Les MacFarlane

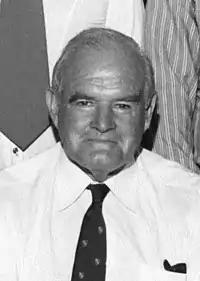
MacFarlane in 1976

John Leslie Stuart MacFarlane (26 March 1919 – 15 January 1986) was an Australian politician. He was the Country Liberal Party member for Elsey in the Northern Territory Legislative Assembly from 1974 to 1983. He was Speaker from 1975 to 1984.